Josquin des Prez

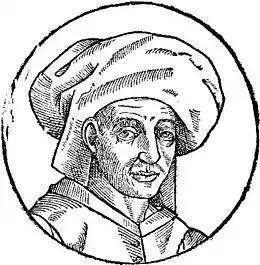
A 1611 woodcut of Josquin des Prez, possibly copied from a now-lost oil painting made during his lifetime. There have been doubts concerning whether this depiction is an accurate likeness, see .

Josquin Lebloitte dit des Prez ( – 27 August 1521) was a composer of High Renaissance music, who is variously described as French or Franco-Flemish. Considered one of the greatest composers of the Renaissance, he was a central figure of the Franco-Flemish School and had a profound influence on the music of 16th-century Europe. Building on the work of his predecessors Guillaume Du Fay and Johannes Ockeghem, he developed a complex style of expressive—and often imitative—movement between independent voices (polyphony) which informs much of his work. He further emphasized the relationship between text and music, and departed from the early Renaissance tendency towards lengthy melismatic lines on a single syllable, preferring to use shorter, repeated motifs between voices. Josquin was a singer, and his compositions are mainly vocal. They include masses, motets and secular chansons.